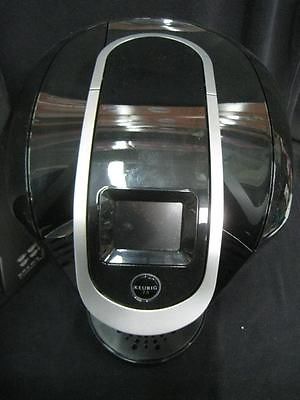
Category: coffee maker